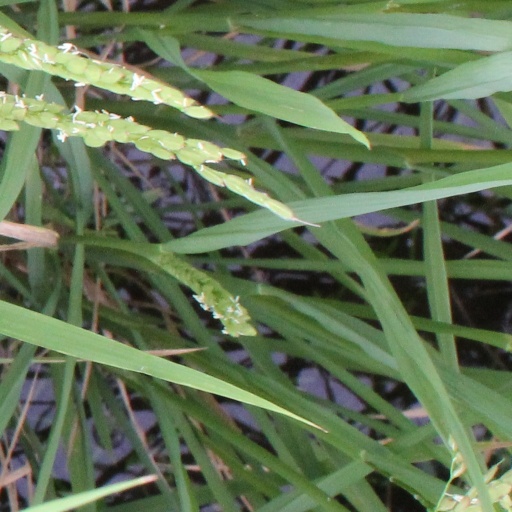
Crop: rice